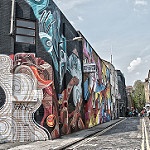
Scene: Outdoor